The Card (musical)

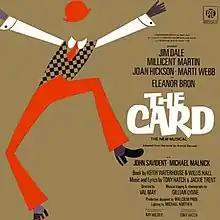

The Card is a musical with a book by Keith Waterhouse and Willis Hall and music and lyrics by Tony Hatch and Jackie Trent.